Homecoming (2023 film)

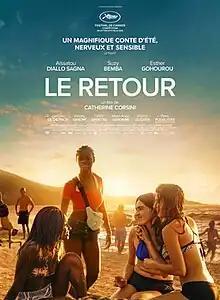
Release poster

Homecoming is a 2023 French drama film co-written and directed by Catherine Corsini. Its a family drama about a woman who returns to Corsica with her two teenage daughters for the summer, starring Aïssatou Diallo Sagna, Suzy Bemba and Esther Gohourou.